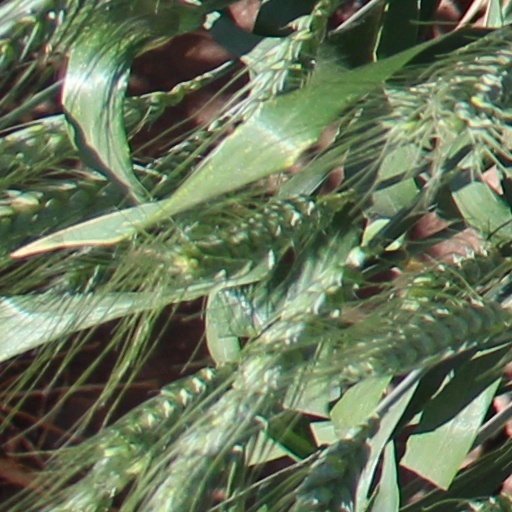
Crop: wheat